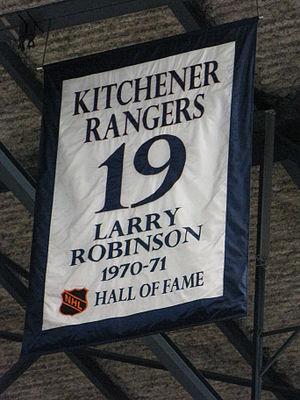
Larry Clark Robinson est un joueur et entraîneur de la Ligue nationale de hockey.